Château de Meudon

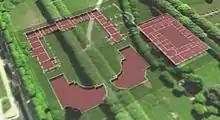
Map of the archeological ruins at Meudon.

"The lower part:" The large terrace and the orangery are managed by the city and are freely accessible to the public.